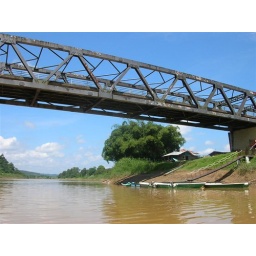
The road prevents elephants from going over the other forest remnants along the river